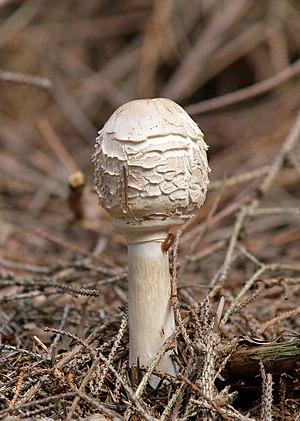
Une Lépiote déguenillée (Chlorophyllum rhacodes), photographiée près de Burkhardtsdorf, en Allemagne.